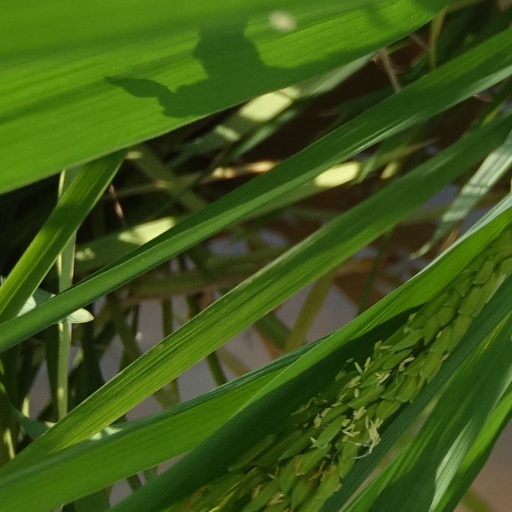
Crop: rice